Lime plaster

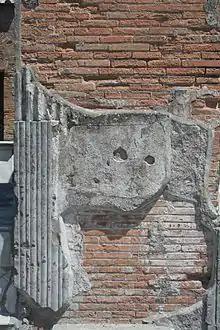
Limestone-plastered wall discovered in Pompei

Lime plaster is a type of plaster composed of sand, water, and lime, usually non-hydraulic hydrated lime (also known as slaked lime, high calcium lime or air lime). Ancient lime plaster often contained horse hair for reinforcement and pozzolan additives to reduce the working time.